Security Council of Armenia

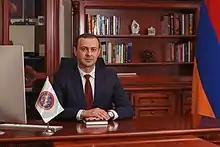
Armen Grigoryan, the current Secretary of the Council.

On 22 November 1991, President Levon Ter-Petrosyan appointed Ashot Manucharyan as Senior Advisor to the President on national security. On 13 December 1991, the National Security Council (NSC) attached to the Presidency was founded by decree. Following the 2005 constitutional amendments, article 55 of the Constitution of Armenia foresaw the formation of the Armenian NSC attached to the Presidency and having a consultative status. On 29 February 2008, Artur Baghdasaryan announced that he had accepted the post of Secretary of the National Security Council as part of a planned coalition government with then President-elect Serzh Sargsyan. The post of Secretary of the National Security Council was previously considered to be primarily ceremonial, with the council seldom meeting. With the election of Prime Minister Sargsyan to the presidency, with Sargsyan himself having formerly headed the council, the council became more active, giving newly appointed Secretary Baghdasaryan the opportunity "to get fully involved in the governance of our country." On 7 March 2018, the National Assembly adopted the law "About the Formation of the SC and Its Activity".